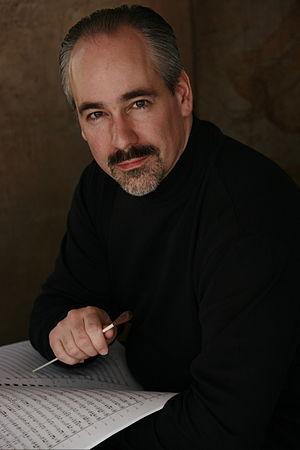
Peter Boyer né le 10 février 1970 à Providence est un compositeur et chef d'orchestre américain.